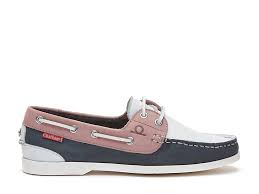
Label: Boat